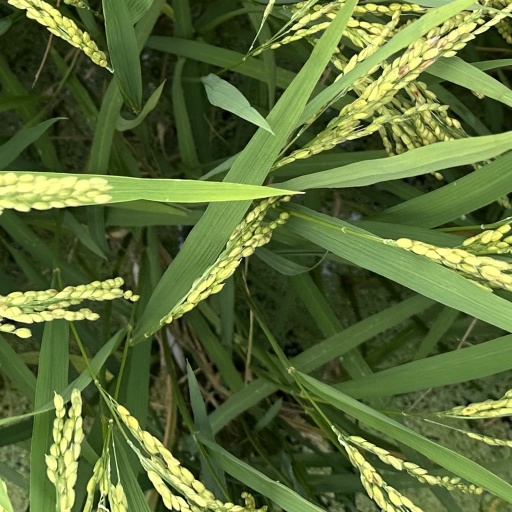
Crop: rice